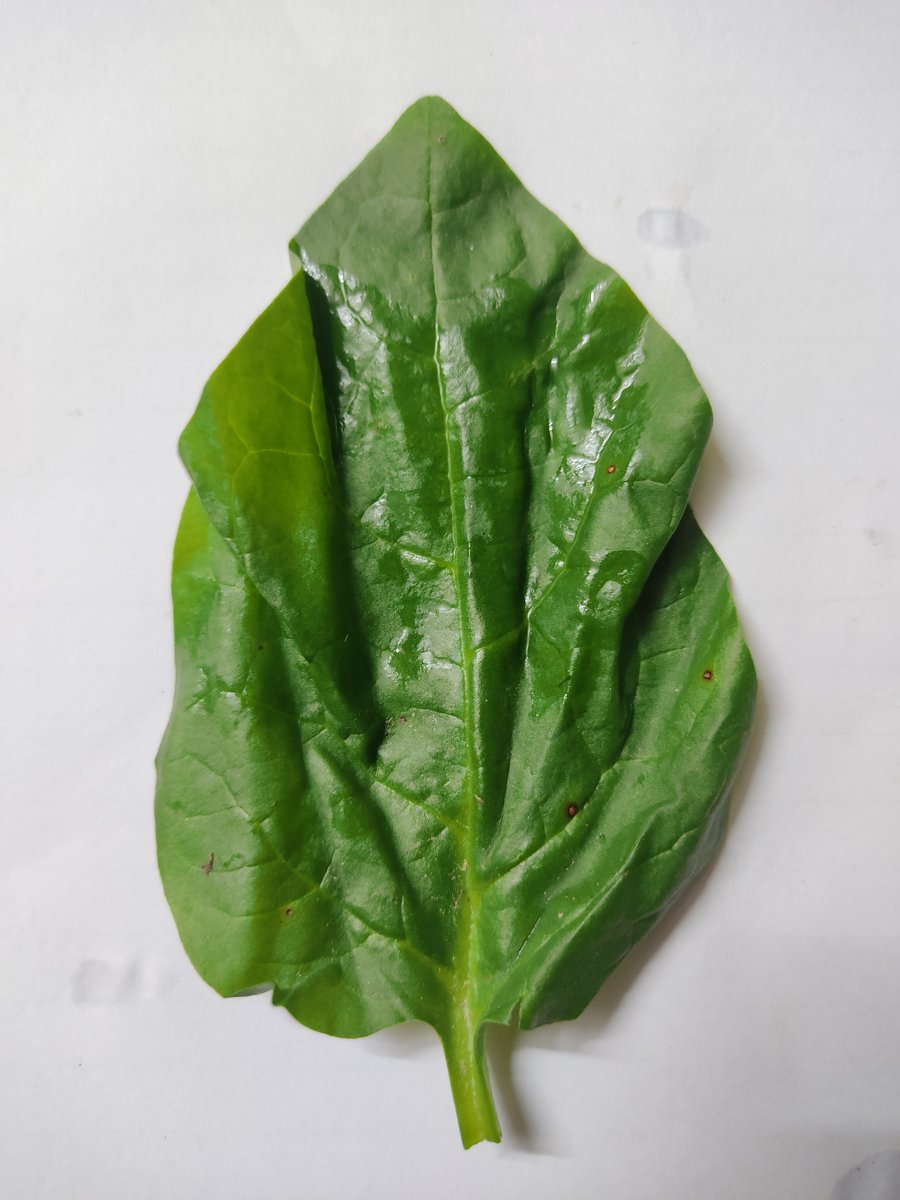
Label: Healthy-Leaf